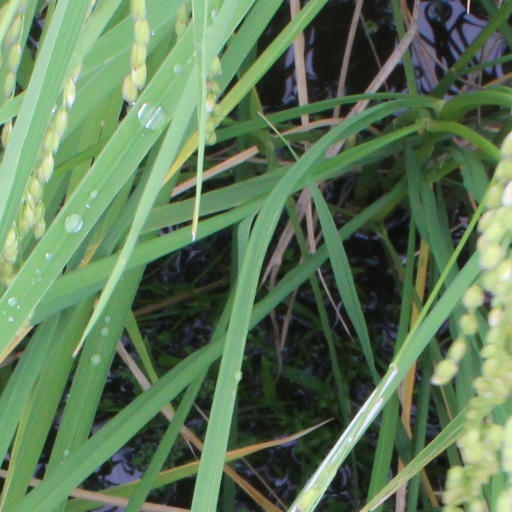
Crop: rice